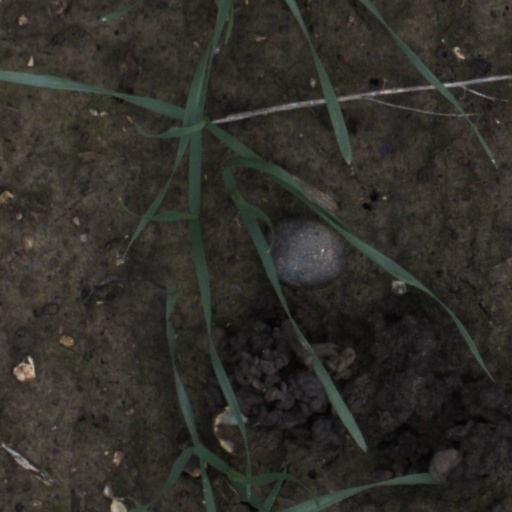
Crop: wheat